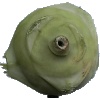
Label: Kohlrabi 1